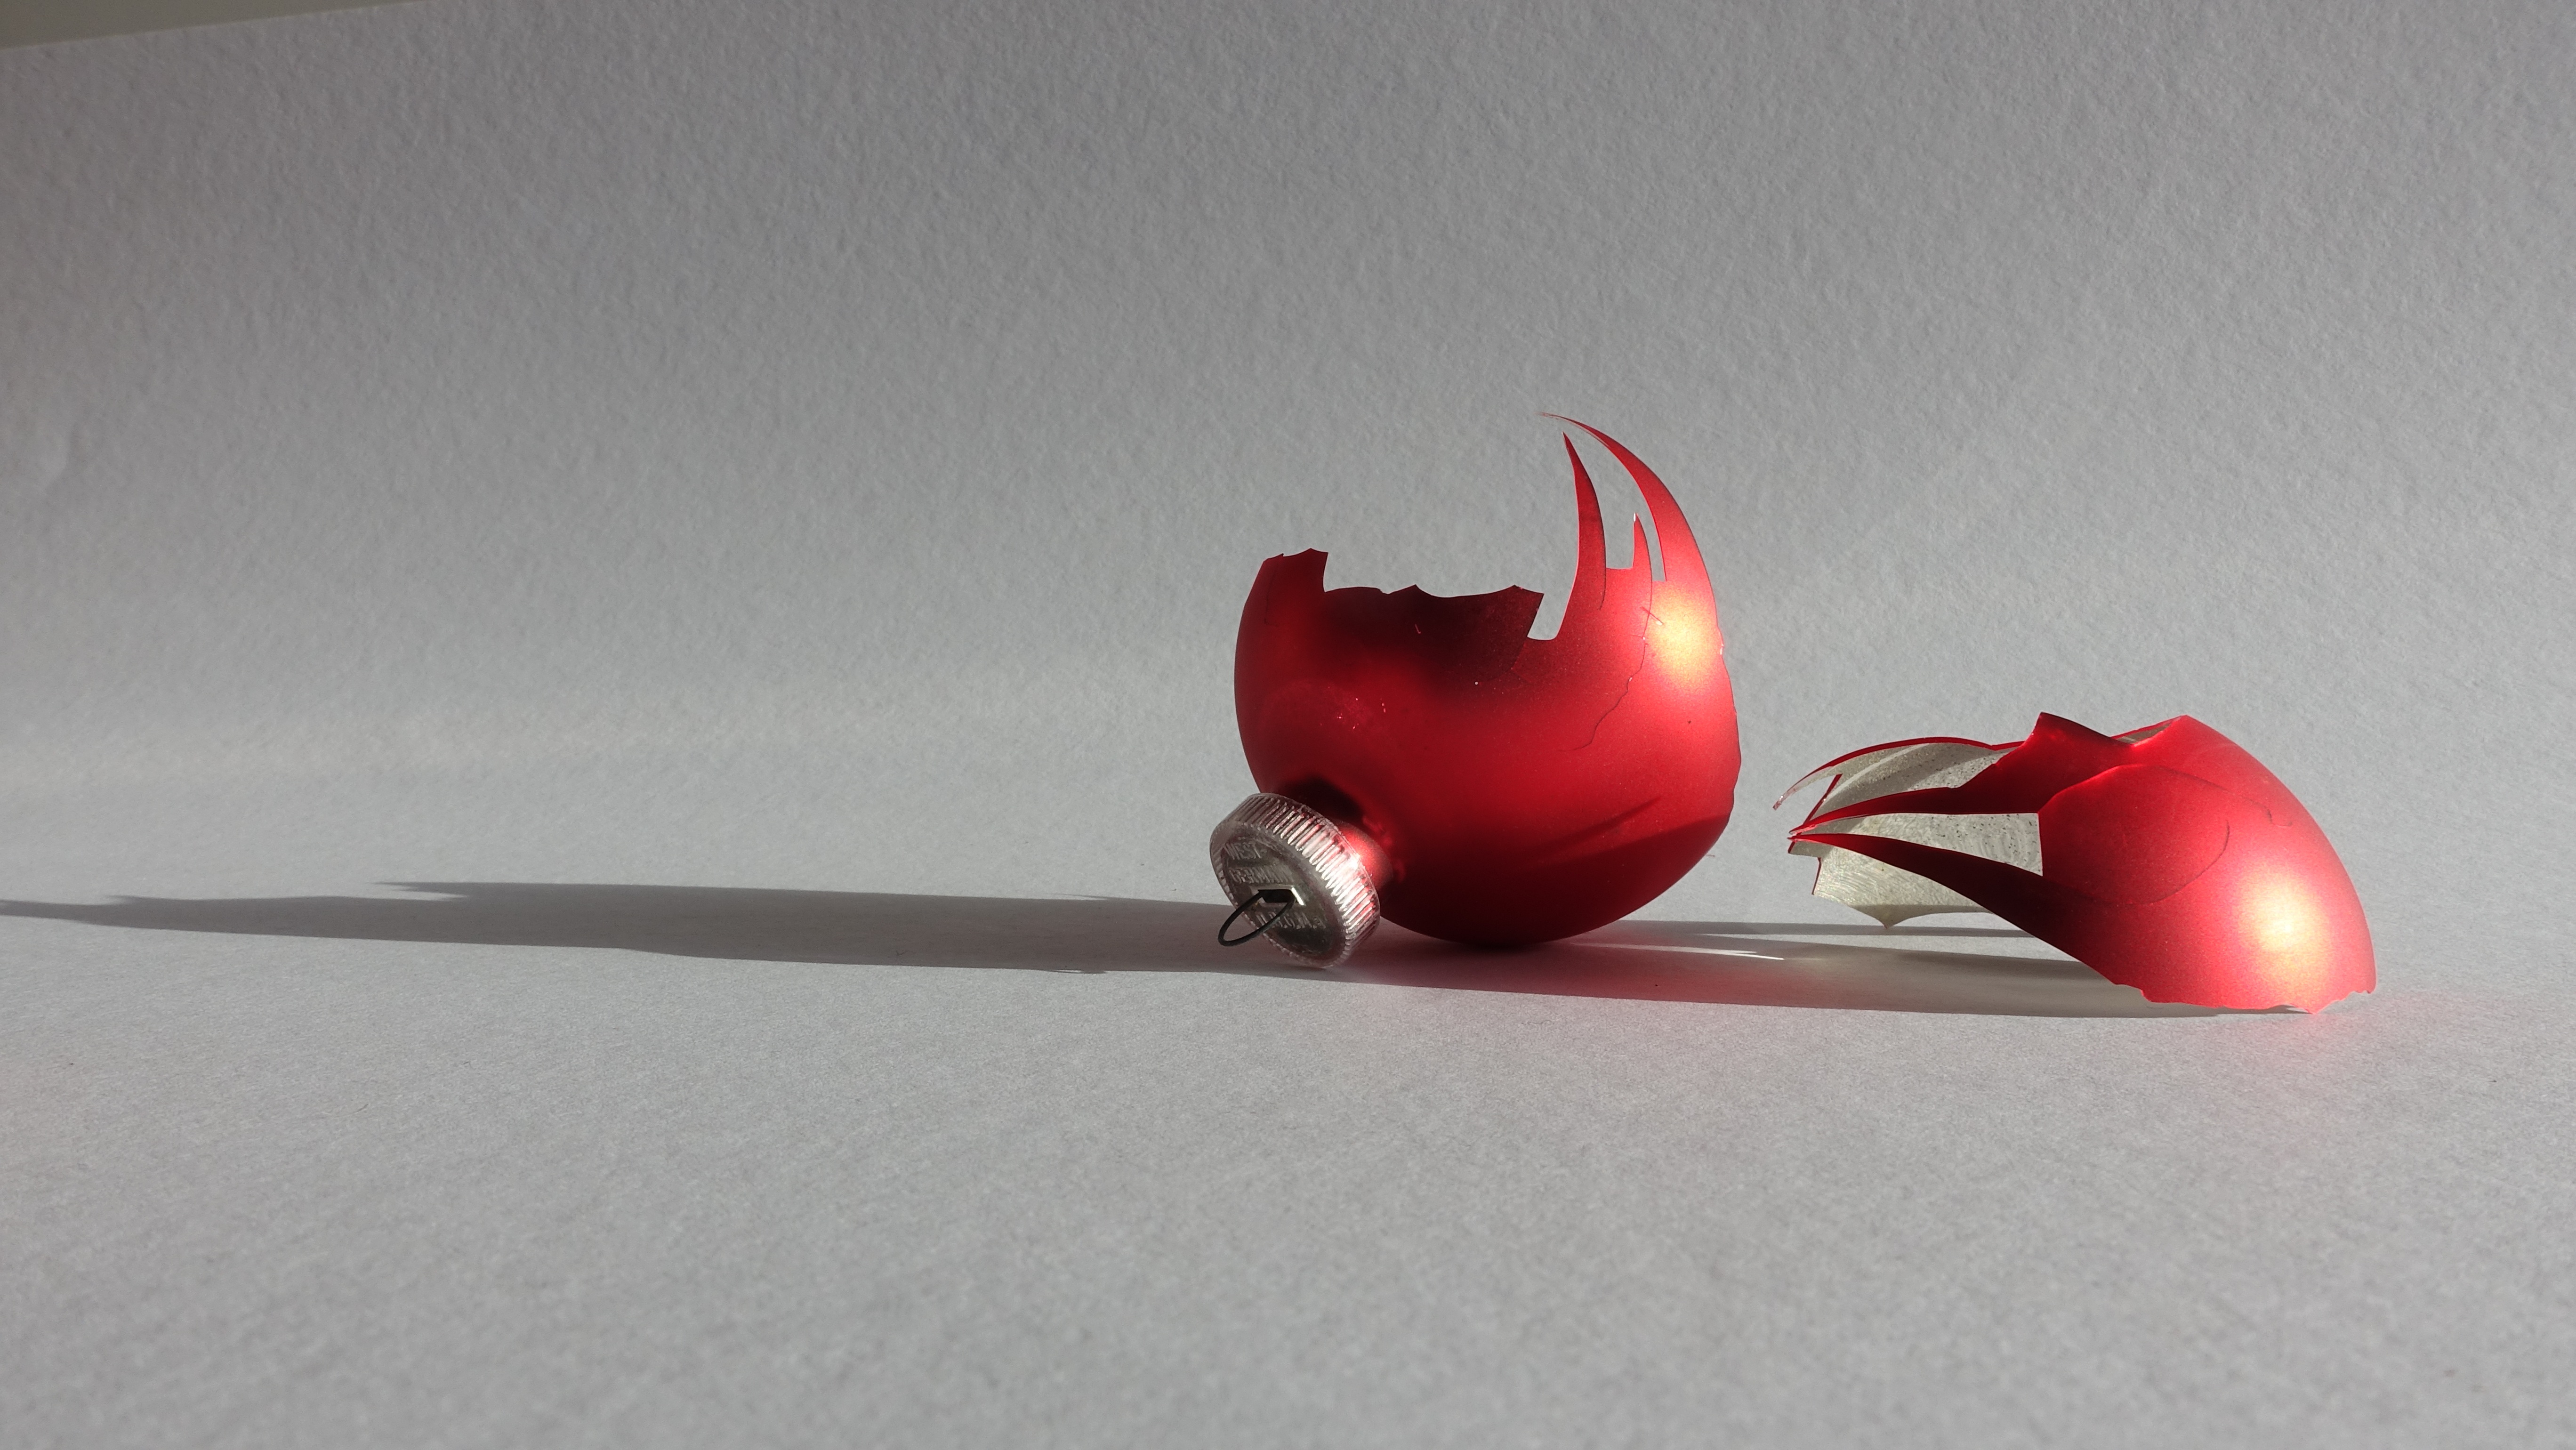
flower, red, produce, broken, lighting, christmas ornament, organ, red christmas